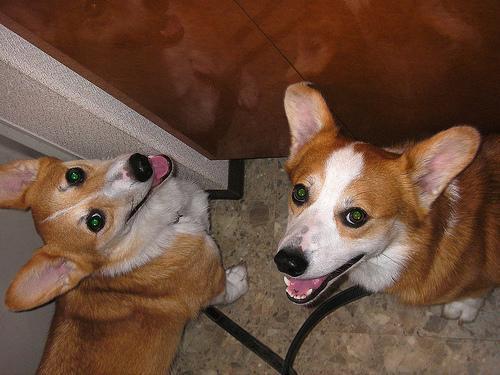
Pembroke